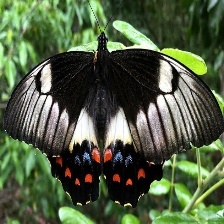
Species: ORCHARD SWALLOW